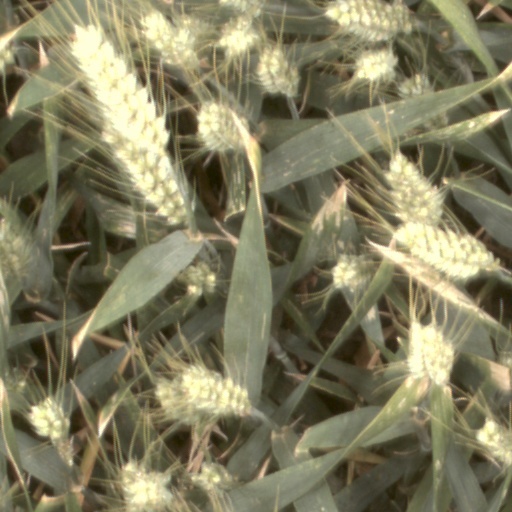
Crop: wheat